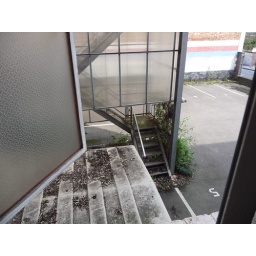
view from theatre first floor window over substation roof and showing fire escape from slats